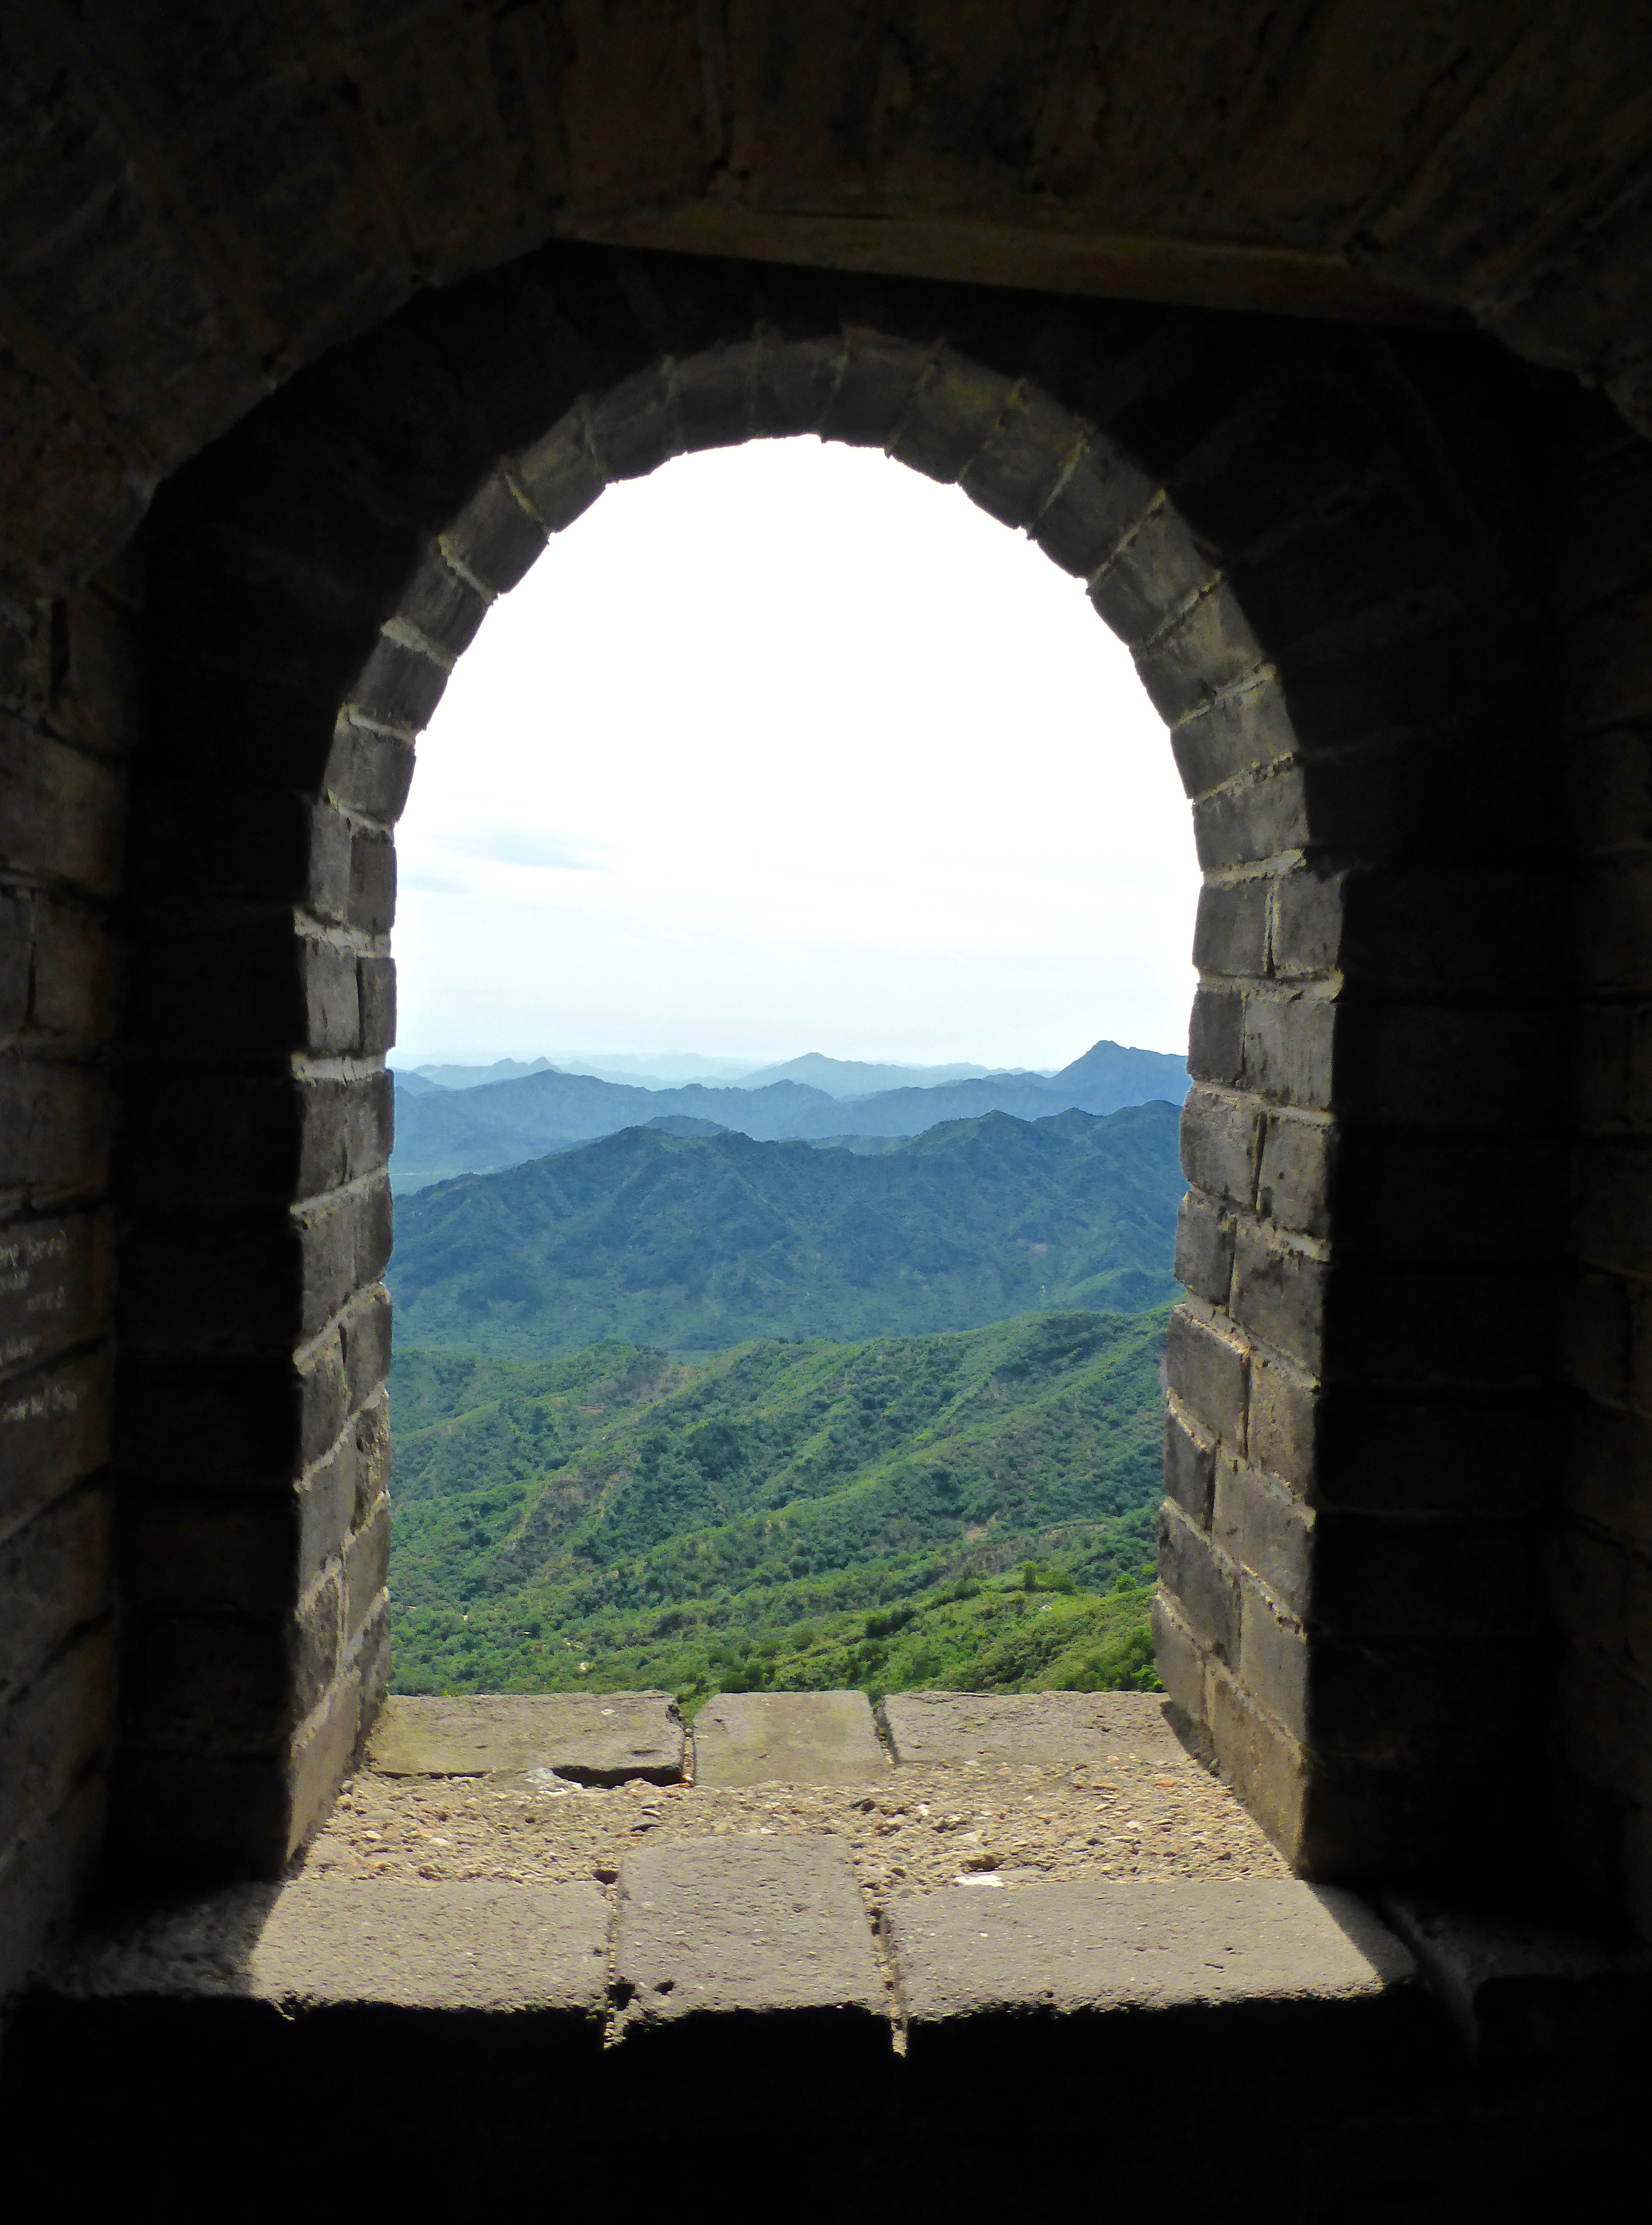
landscape, nature, rock, architecture, window, view, wall, arch, scenic, natural, scenery, temple, mountains, ruins, abbey, window view, ancient history